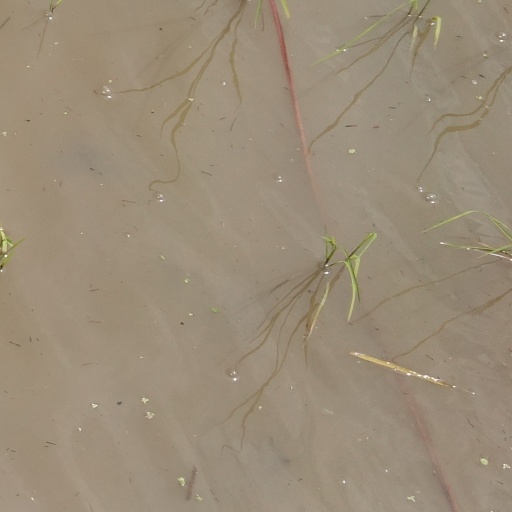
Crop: rice